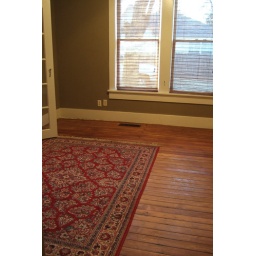
standing in the kitchen doorway, looking into the dining room